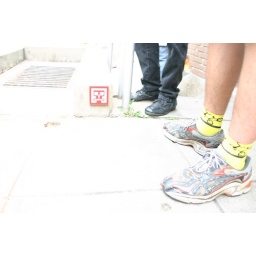
A weird sign with a face on it! Found in Decatur... and Josh and Whit's feet.